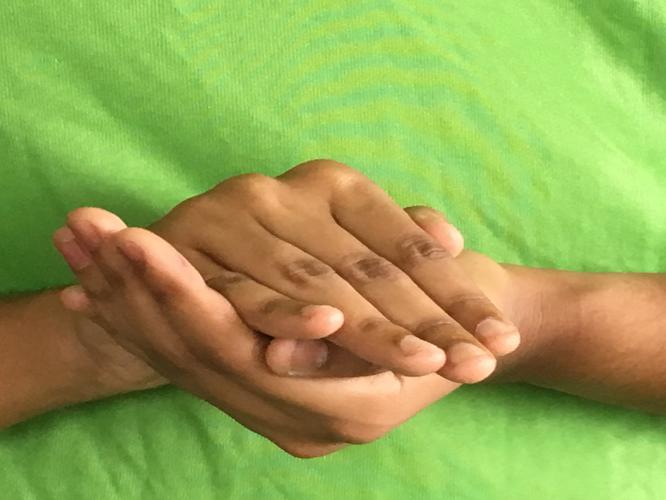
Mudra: Samputa
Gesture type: double_hand